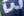
Number: 3